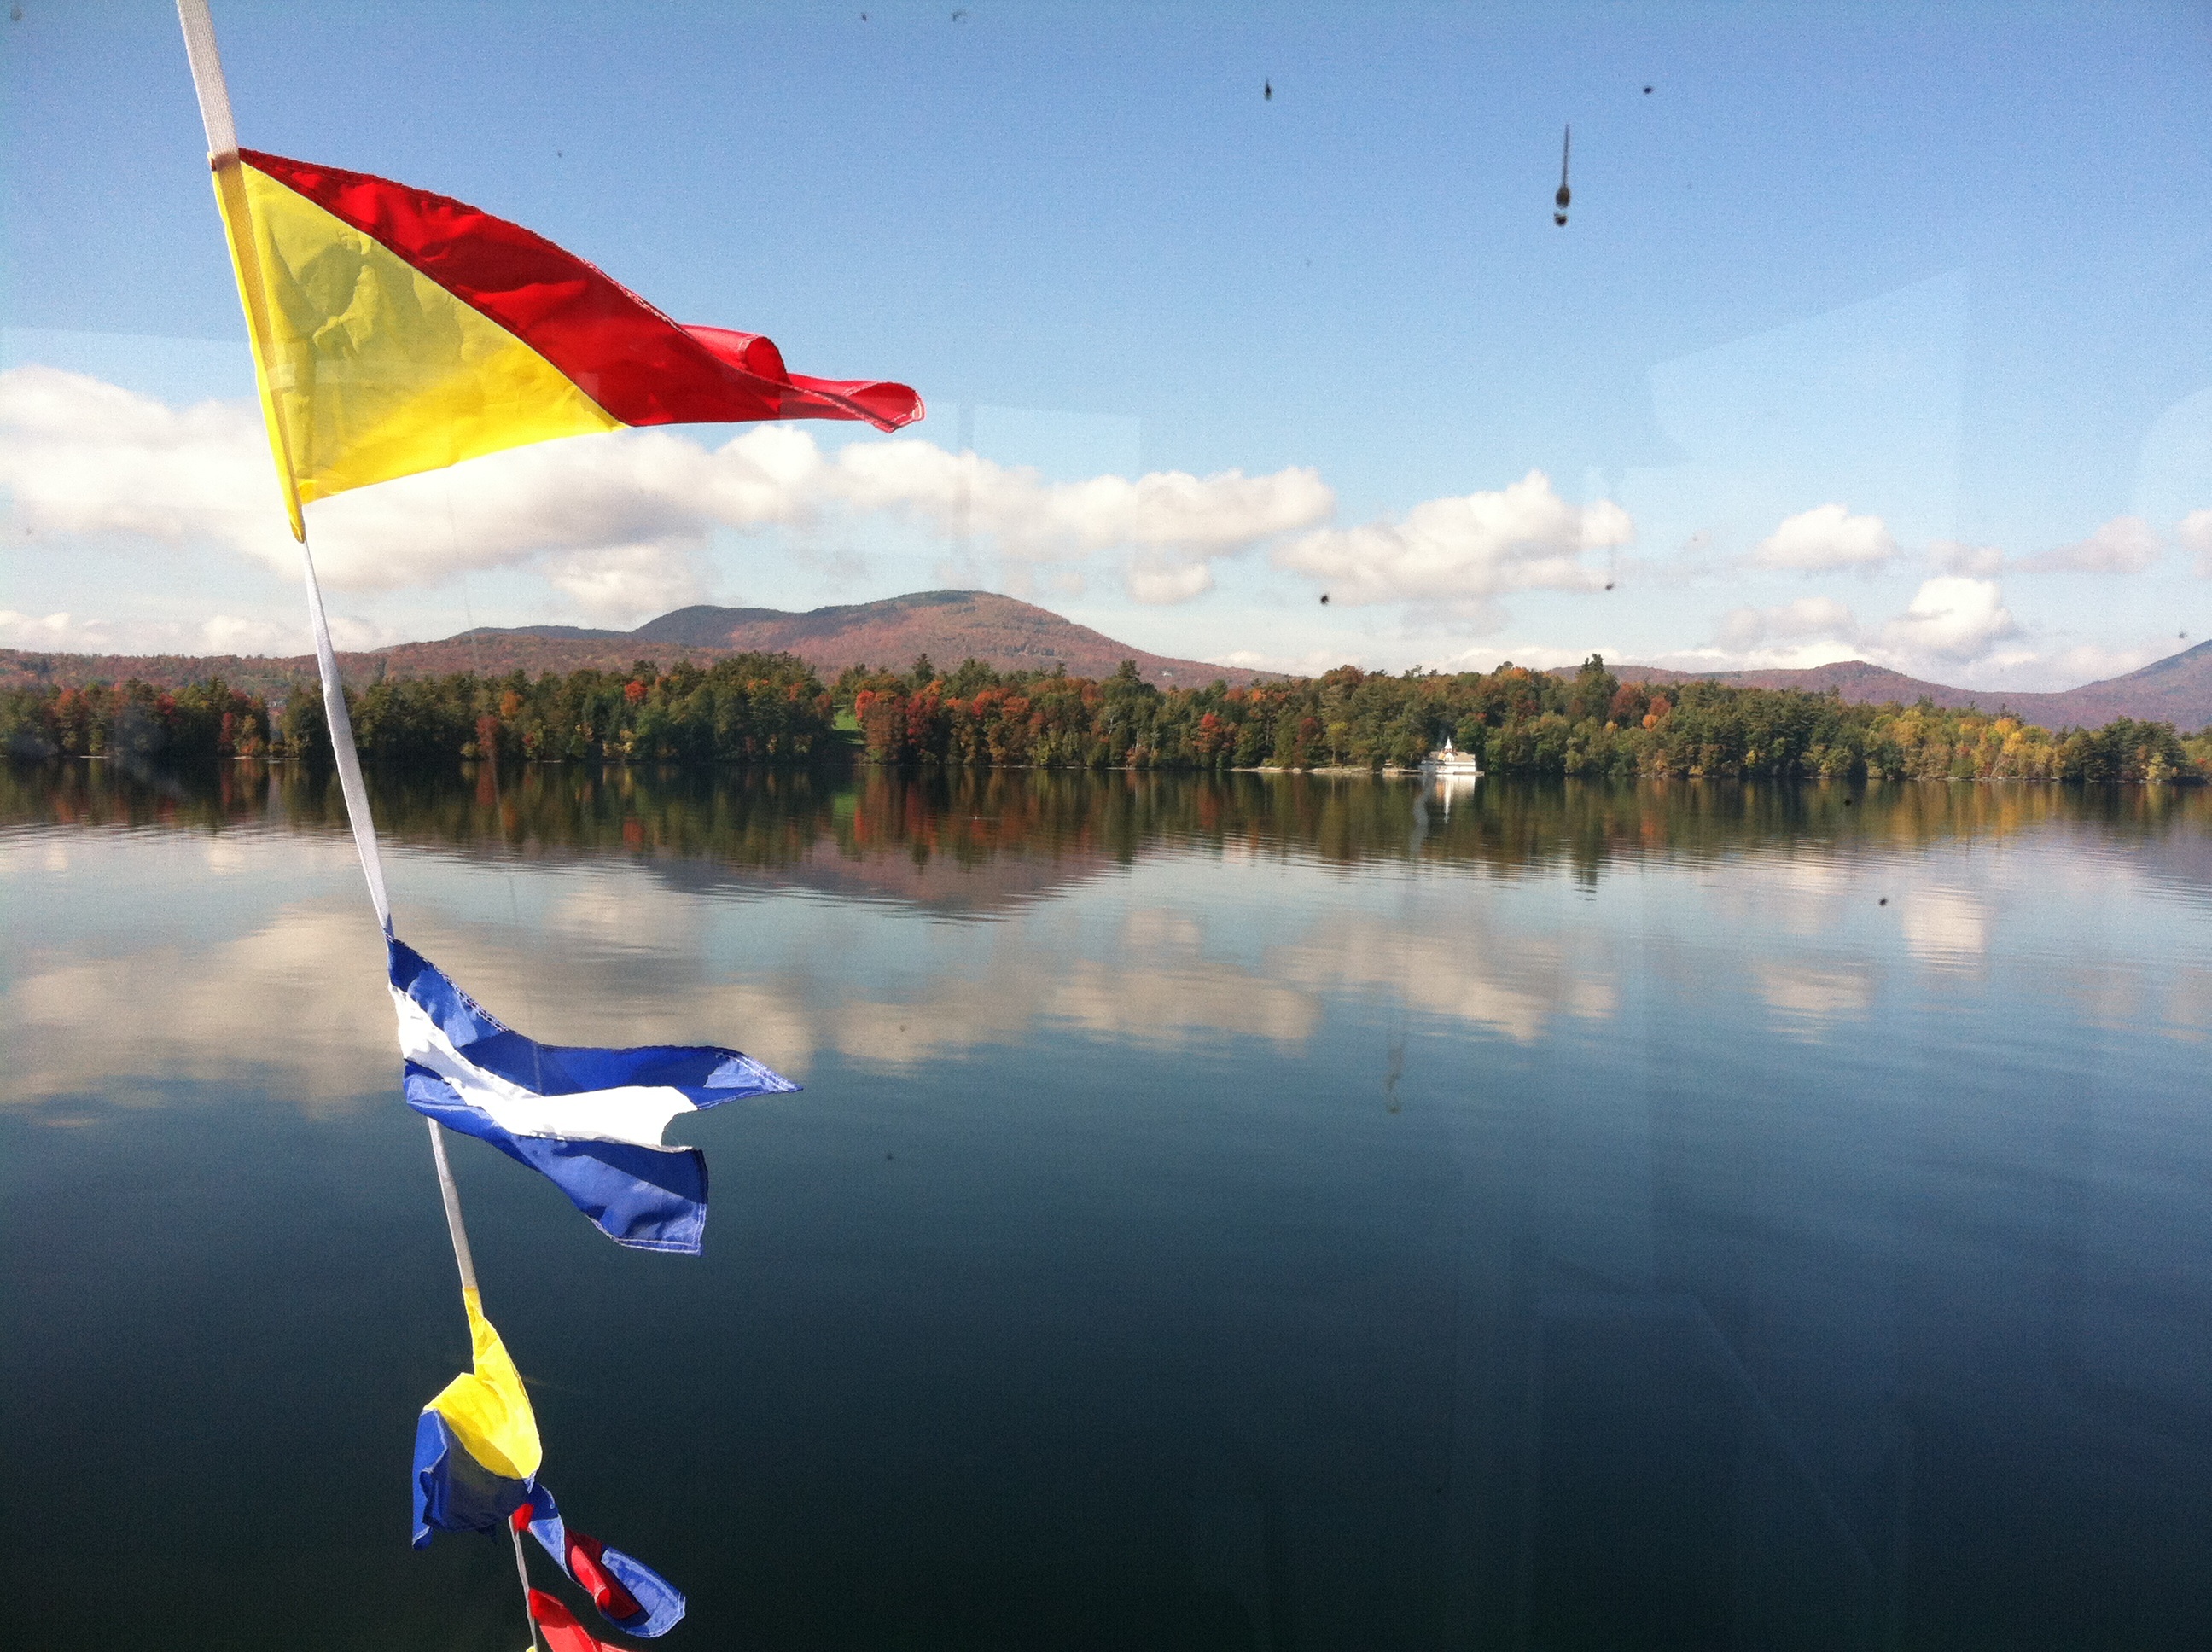
wind, reflection, vehicle, toy, atmosphere of earth